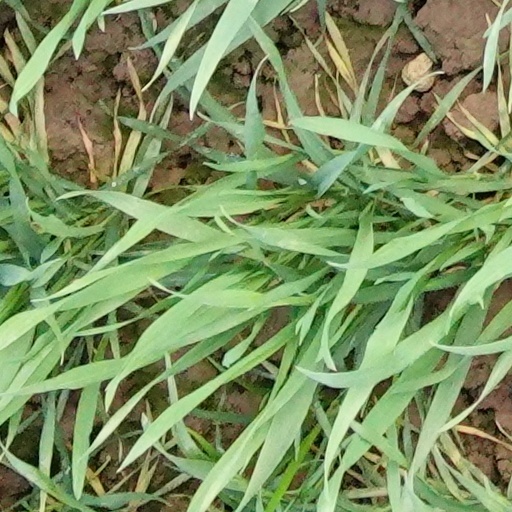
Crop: wheat